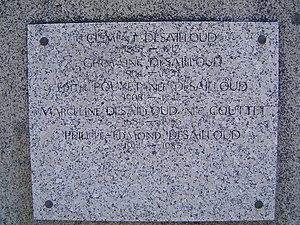
Le cimetière de Biollay est l'un des trois cimetières de la commune de Chamonix-Mont-Blanc en Haute-Savoie. les deux autres sont le petit cimetière du temple au sein même du centre-ville, et le cimetière d'Argentière.